Manhattan Beach (Denver)

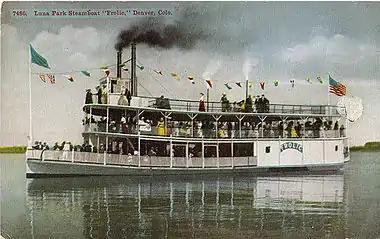
The steamboat "Frolic" entertained visitors at Manhattan Beach after the park was rebuilt (in 1908) as Luna Park.

Manhattan Beach was a former amusement park in Denver, Colorado, active from 1891 to 1914, and was the first amusement park created west of the Mississippi River. With funding support from Robert and Ernest Steinke, the park's founder, Adam Graff, built the park on the north shore of Sloan's Lake in Edgewater, Colorado. Open to the public for the first time on 27 June 1891, the park featured a roller coaster, a dance hall, a Ferris wheel, boating attractions, hot air balloon rides, wrestling bears, contortionists, aerial acts (including a human cannonball), a man who walked on ceilings, and exhibits displaying more than 40 species of animals. But its primary draw was Roger the Elephant (real name: Rajah), who was a popular children's ride. Visitors reached the park by streetcar, boats, and wagons.